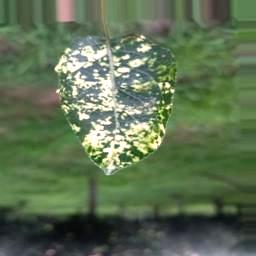
Label: Apple_Mosaic